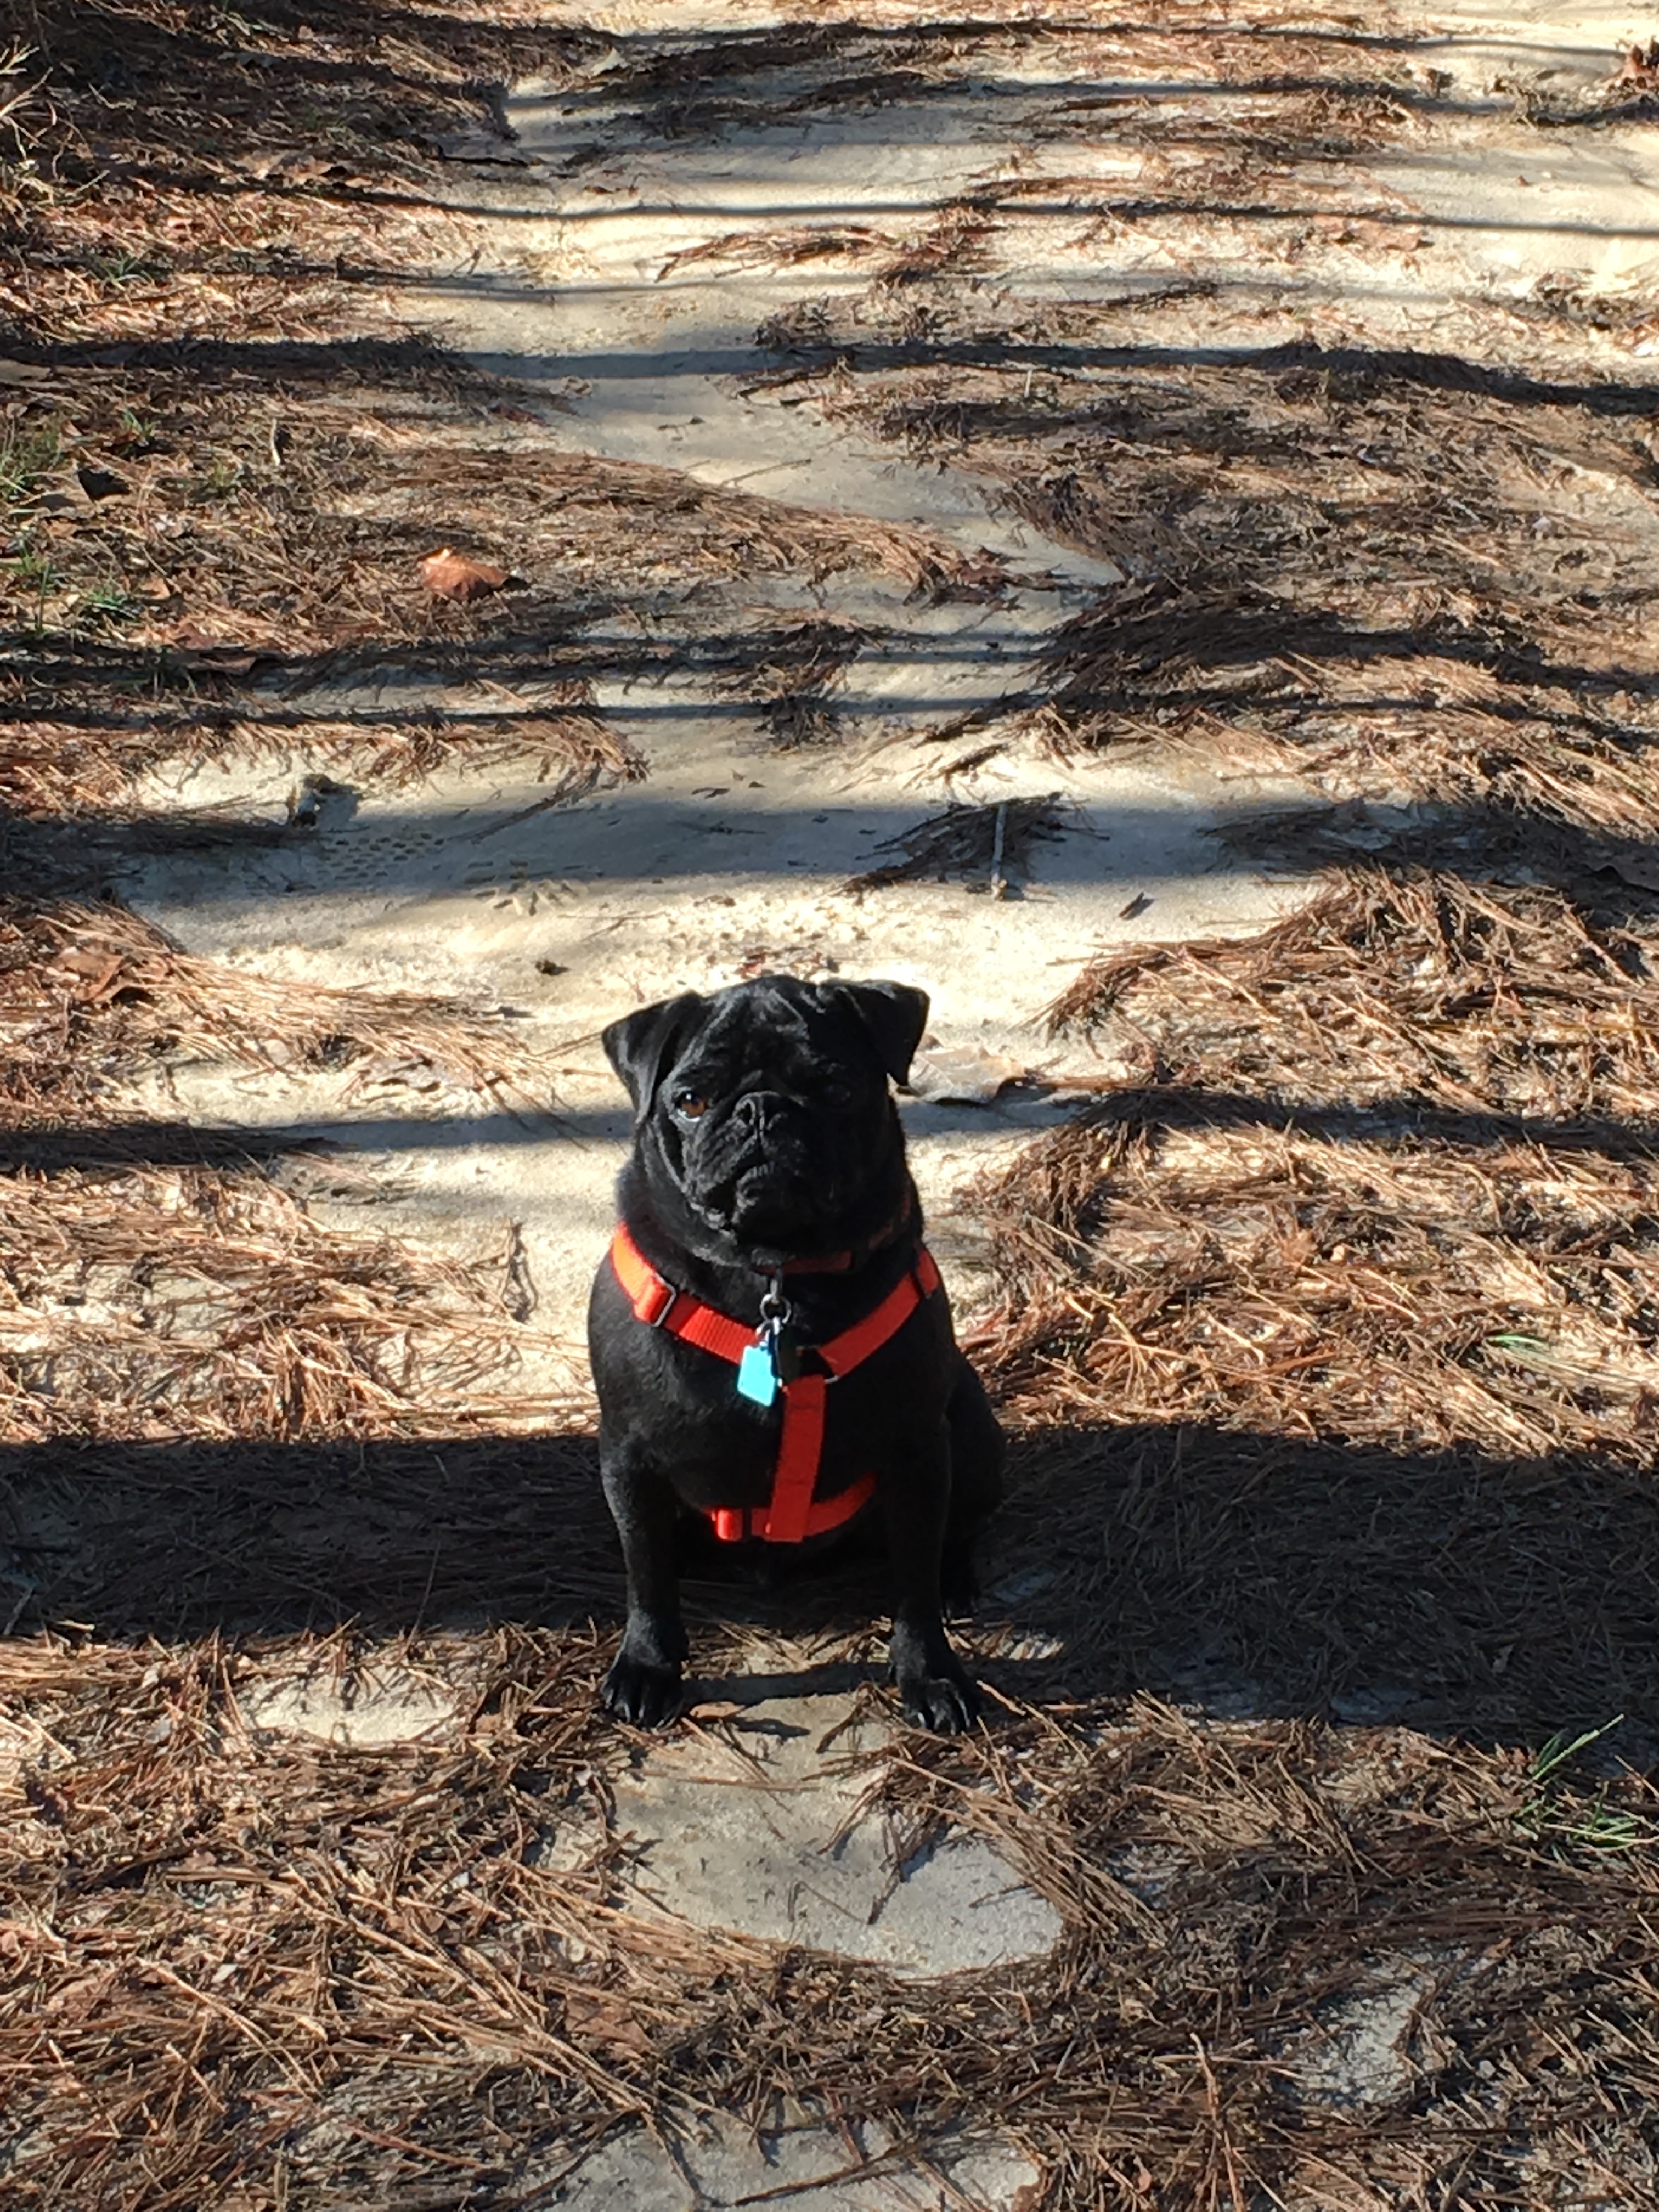
dog, mammal, pug, dog like mammal